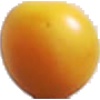
Label: Cherry Wax Yellow 1